EVA Conferences

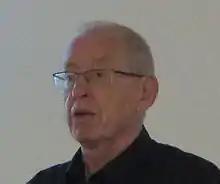
James Hemsley, founder of the EVA Conferences, presenting at the EVA London 2016 Conference.

The Electronic Visualisation and the Arts conferences (EVA Conferences for short, aka Electronic Information, the Visual Arts and Beyond) are a series of international interdisciplinary conferences mainly in Europe, but also elsewhere in the world, for people interested in the application of information technology to the cultural and especially the visual arts field, including art galleries and museums.